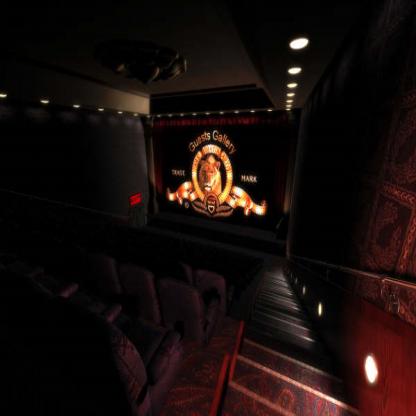
Scene: Indoor